Tonopah Test Range Airport

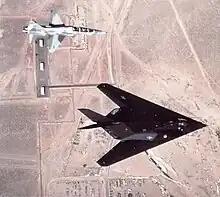
An F-117 Nighthawk with a T-38 Talon chase plane flying over Tonopah Test Range Airport

In November 1988 the Air Force formally acknowledged its F-117 activities at Tonopah, bringing what was a "black world" program into "gray world" status. However, F-117 flight operations continued to be restricted to the nighttime hours. Late in 1989 the Air Force began preparations to lead the F-117 into regular Air Force operations. This would be done in two phases: first, bringing the aircraft under the umbrella of the Tactical Air Command, and second, locating the fleet at a regular Air Force base. The first phase came on October 5, 1989, when the 4450th Tactical Group was inactivated and the 37th Tactical Fighter Wing from George AFB was assigned to Tonopah. The Tactical Air Command (TAC) also activated the Det 1, 57 Fighter Weapons Wing (FWW) at Tonopah. During this phase, three pairs of F-117 aircraft left the TTR for Panama in December 1989 to participate in Operation JUST CAUSE. Only one mission with two F-117As was attempted.